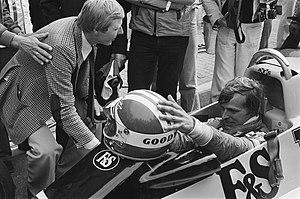
L'ATS HS1 est une monoplace de Formule 1 ayant participé au championnat du monde de Formule 1 1978 avec de nombreux pilotes: Hans Binder, Michael Bleekemolen, Alberto Columbo, Harald Ertl, Jean-Pierre Jarier, Jochen Mass et Keke Rosberg.